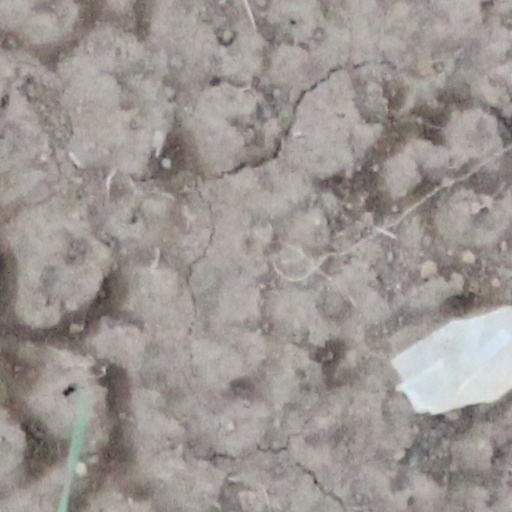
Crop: wheat